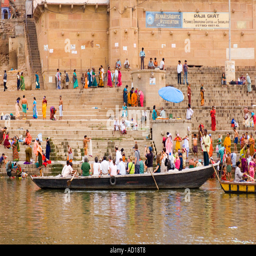
wide angle view of people on person performing their daily ritual with a tourist boat in the foreground